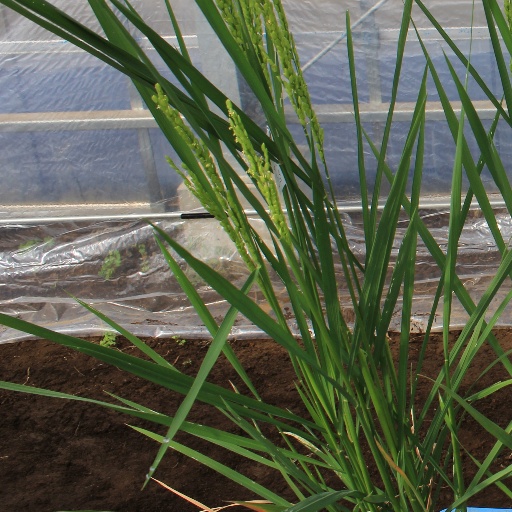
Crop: rice